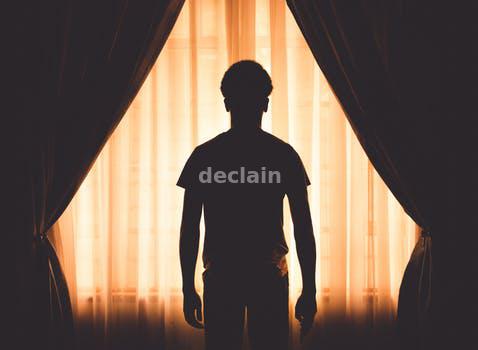
Label: Watermark